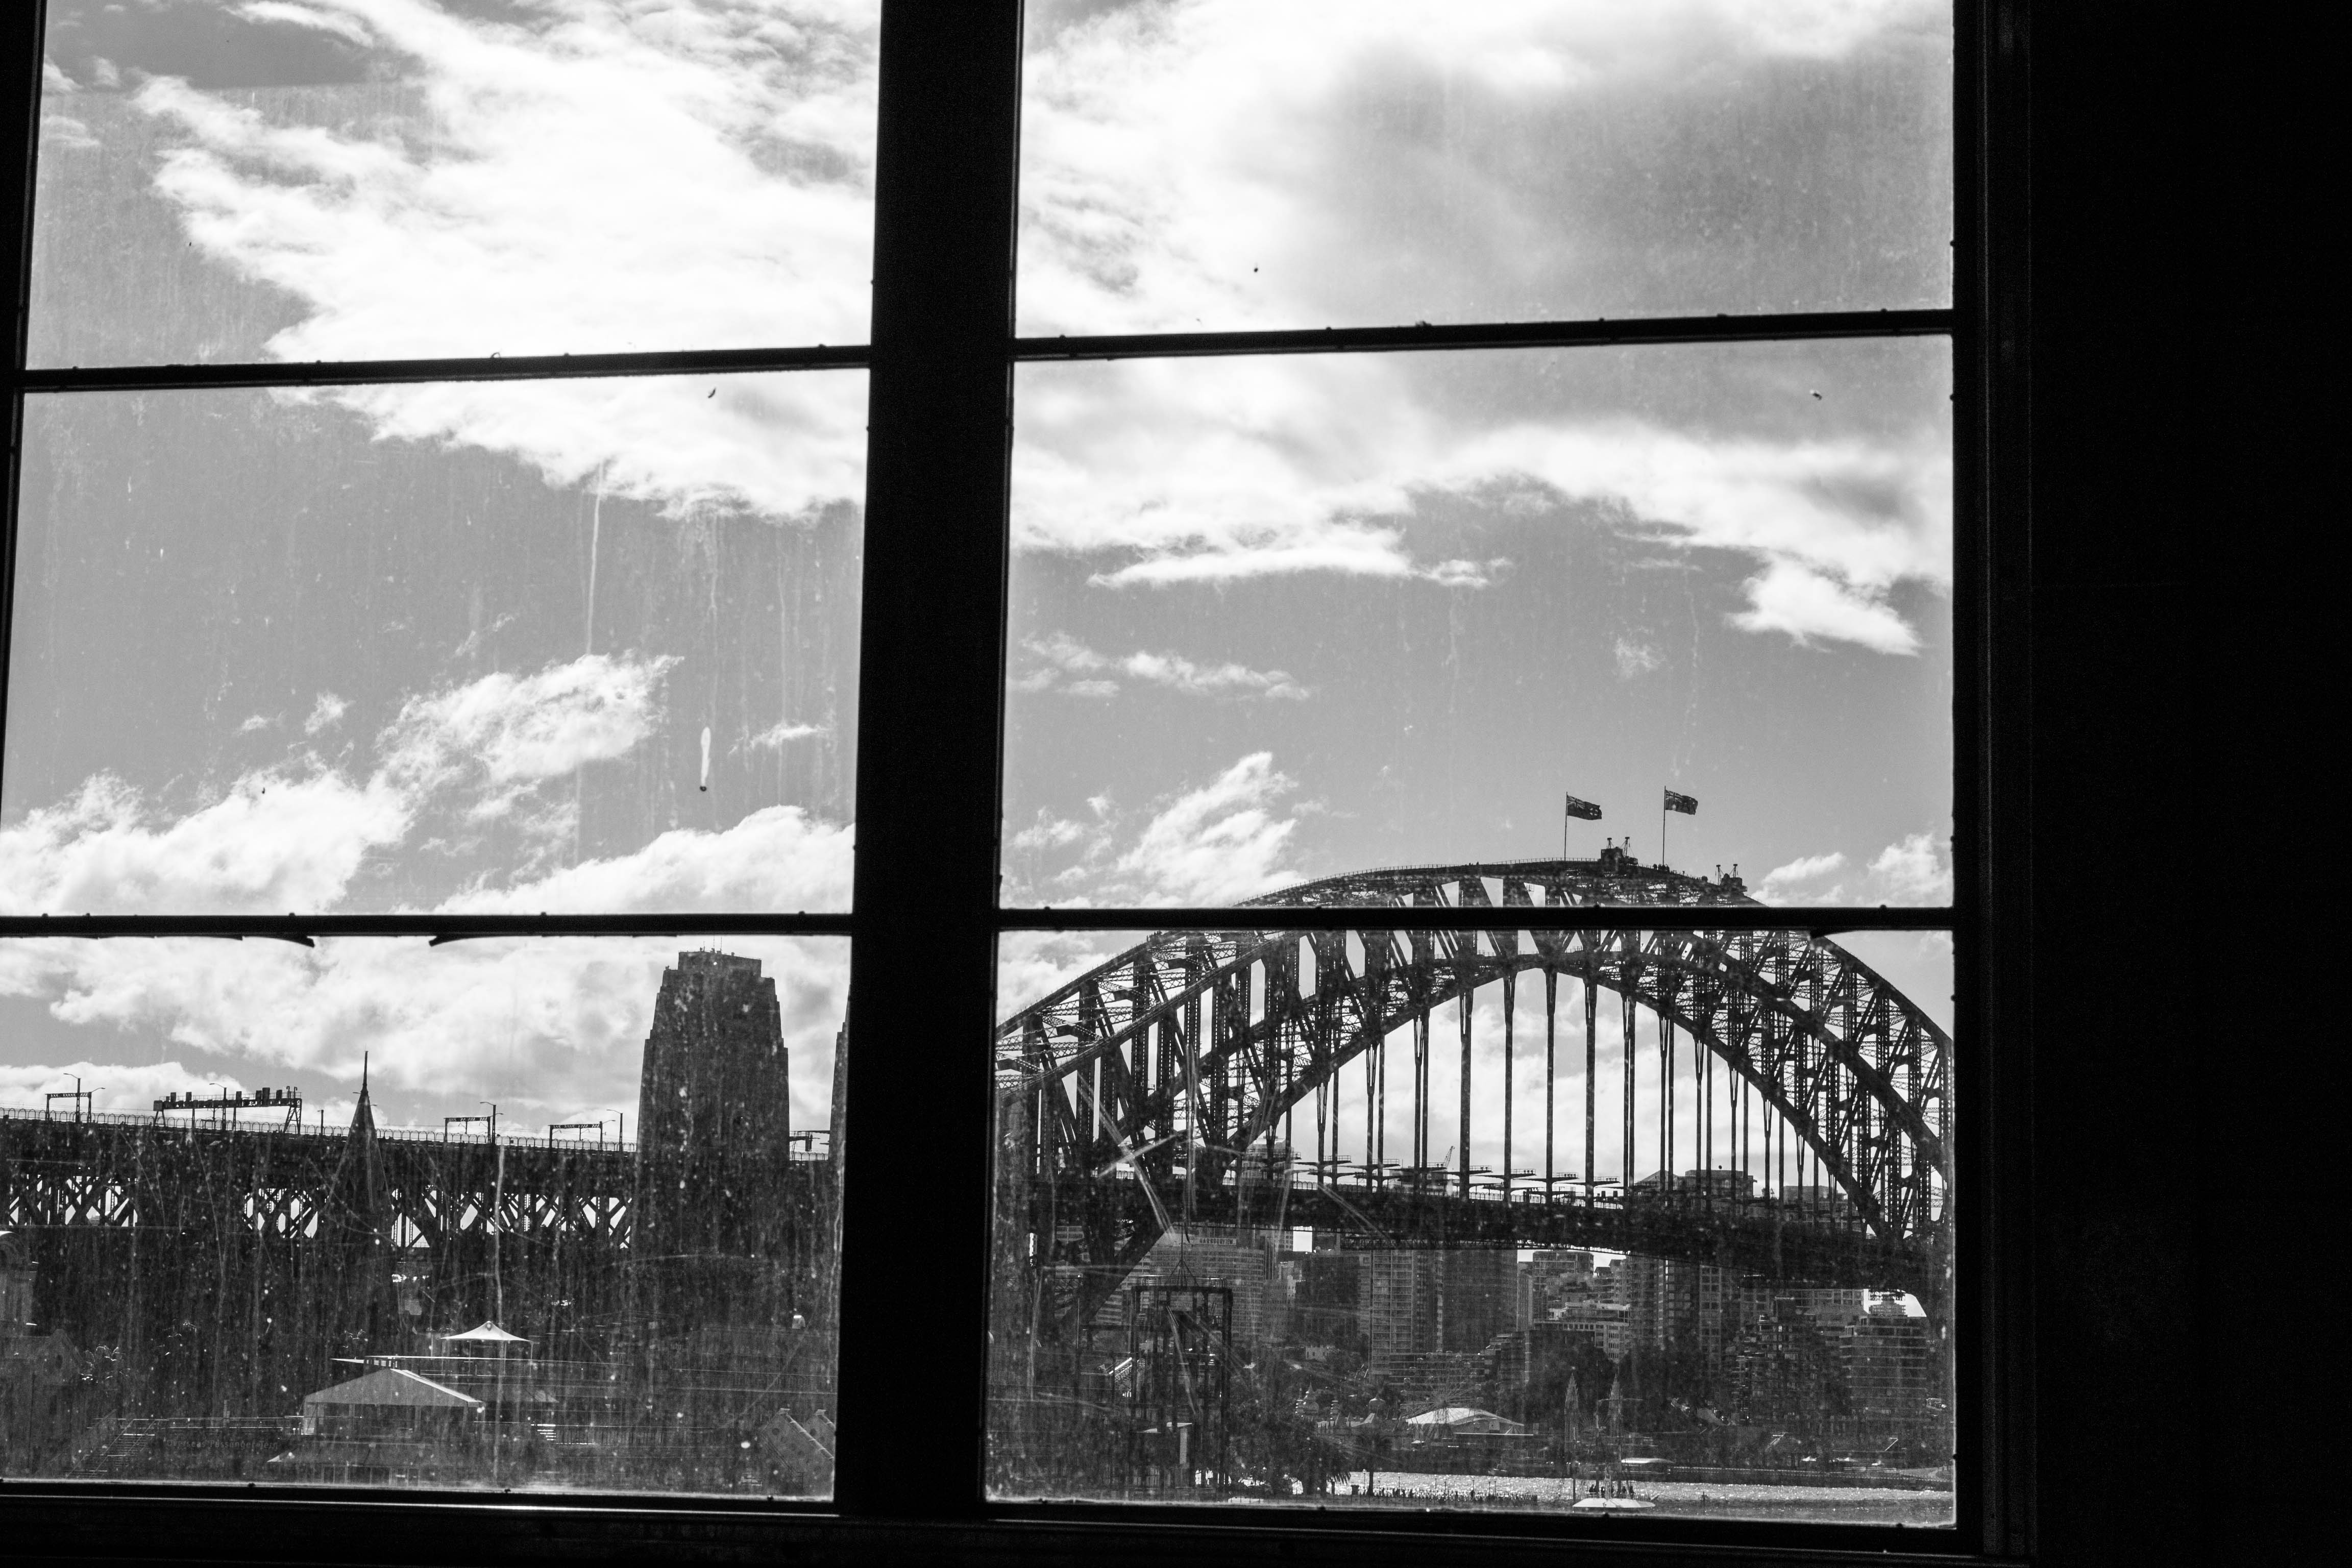
cloud, black and white, architecture, sky, white, photography, window, arch, line, reflection, darkness, black, monochrome, symmetry, photograph, image, shape, monochrome photography